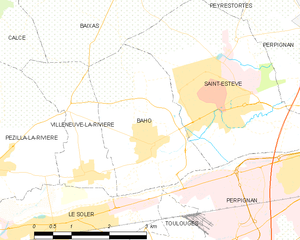
Carte des communes françaises
Baho est une commune française située dans le département des Pyrénées-Orientales, en région Occitanie.